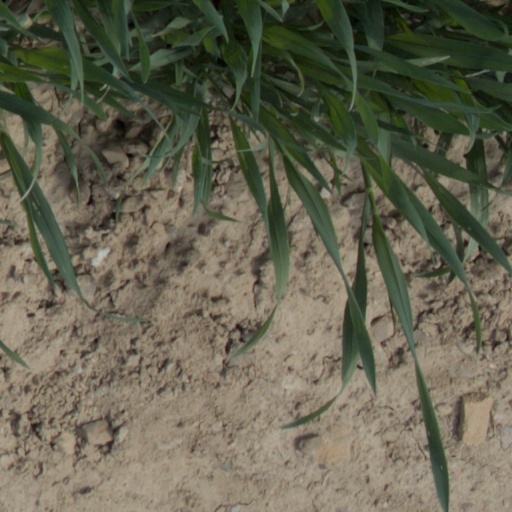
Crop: wheat